FAP 2026

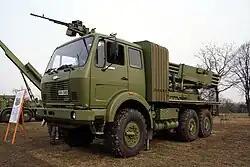
MLRS M-77 Oganj based on a FAP 2026

FAP 2026 is a general purpose off-road lorry made by Serbian vehicle manufacturer Fabrika automobila Priboj (FAP). The six-wheel drive lorry is designed for transport of personnel, weapons and material up to of total weight, as for traction of weapons and trailer up to of weight for the needs of the Yugoslav People's Army.